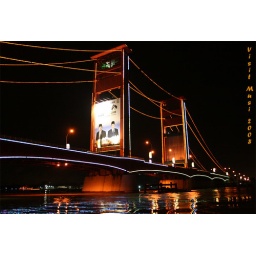
Ampera bridge cross the Musi river which is the widest river in Sumatra, Indonesia